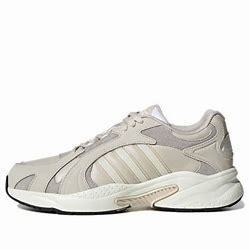
Brand: adidas
Model: neo Adidas NEO Crazychaos